R. Lee Taylor

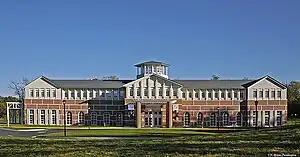
Museum of the Shenandoah Valley

R. Lee Taylor served during World War II and took part to the Normandy landings. After the war, he moved to New York City, where, in 1947, at 23 years old, he met Julian Wood Glass Jr., at the time 37 years old and an executive working for the petroleum industry.